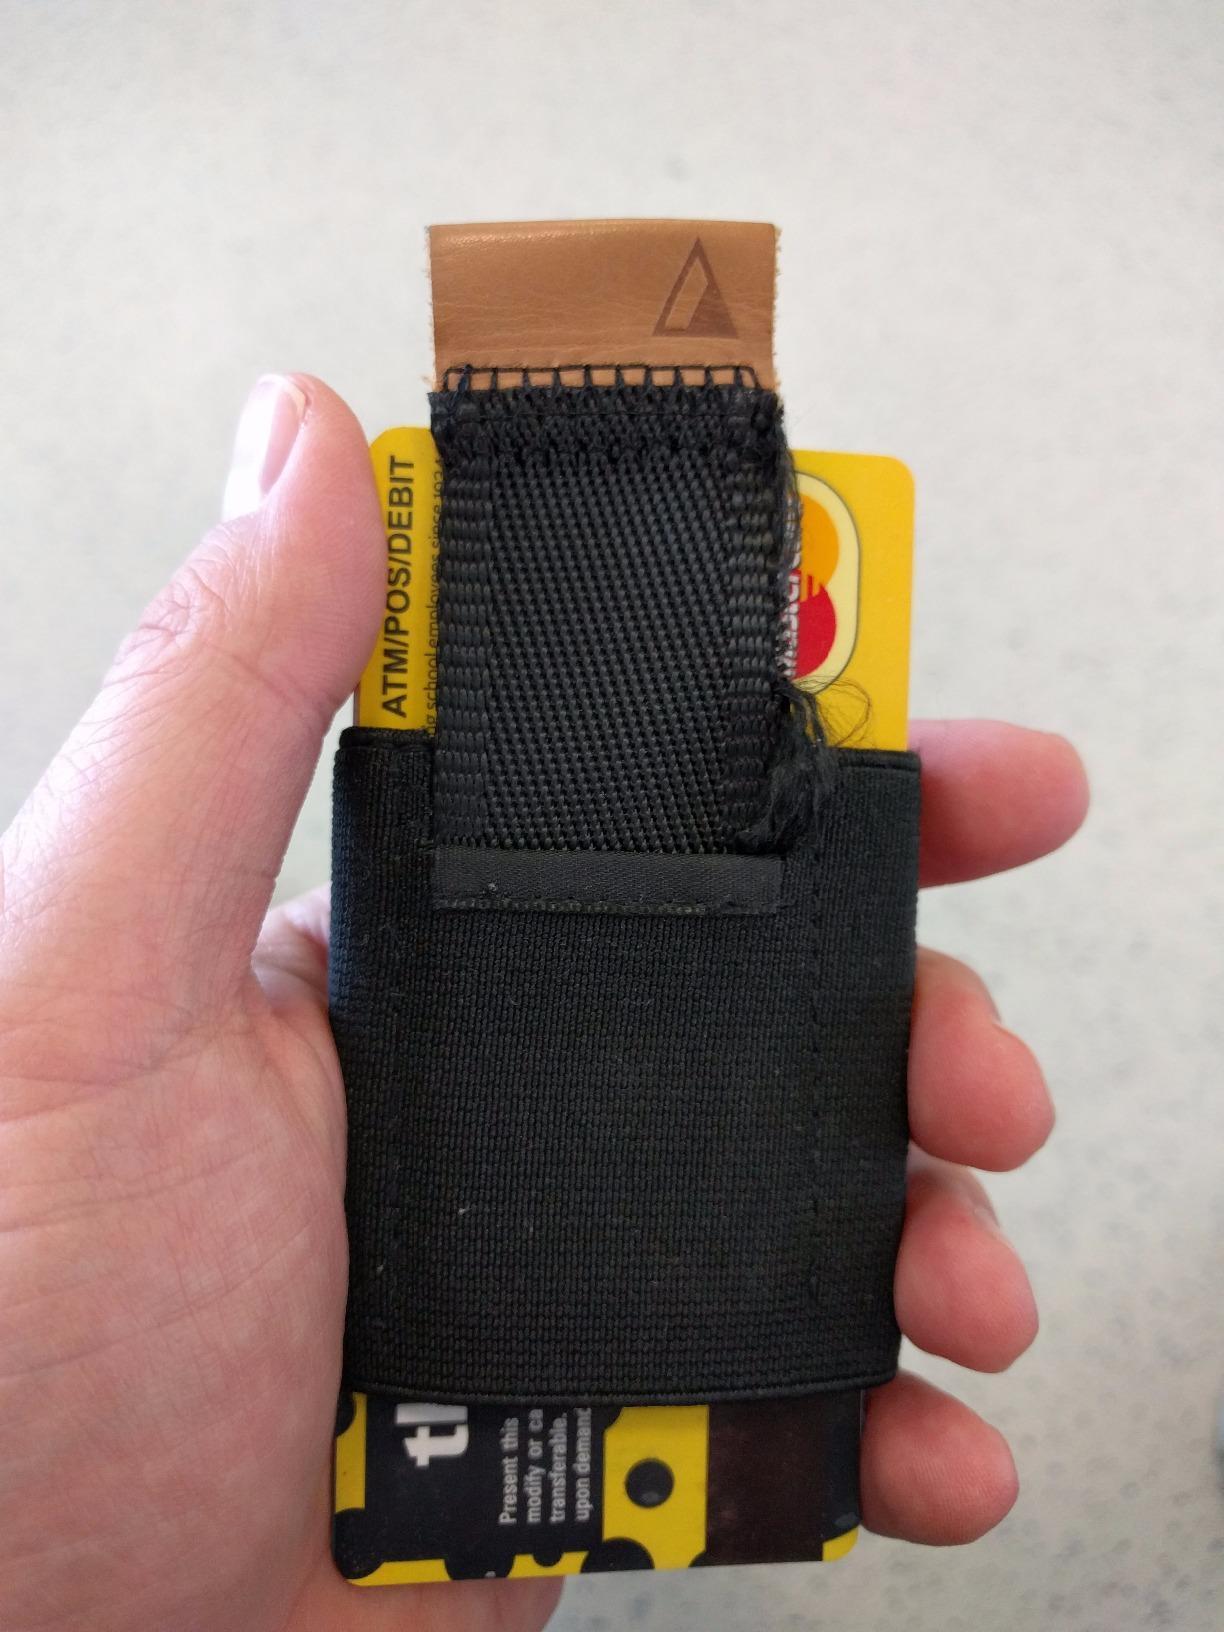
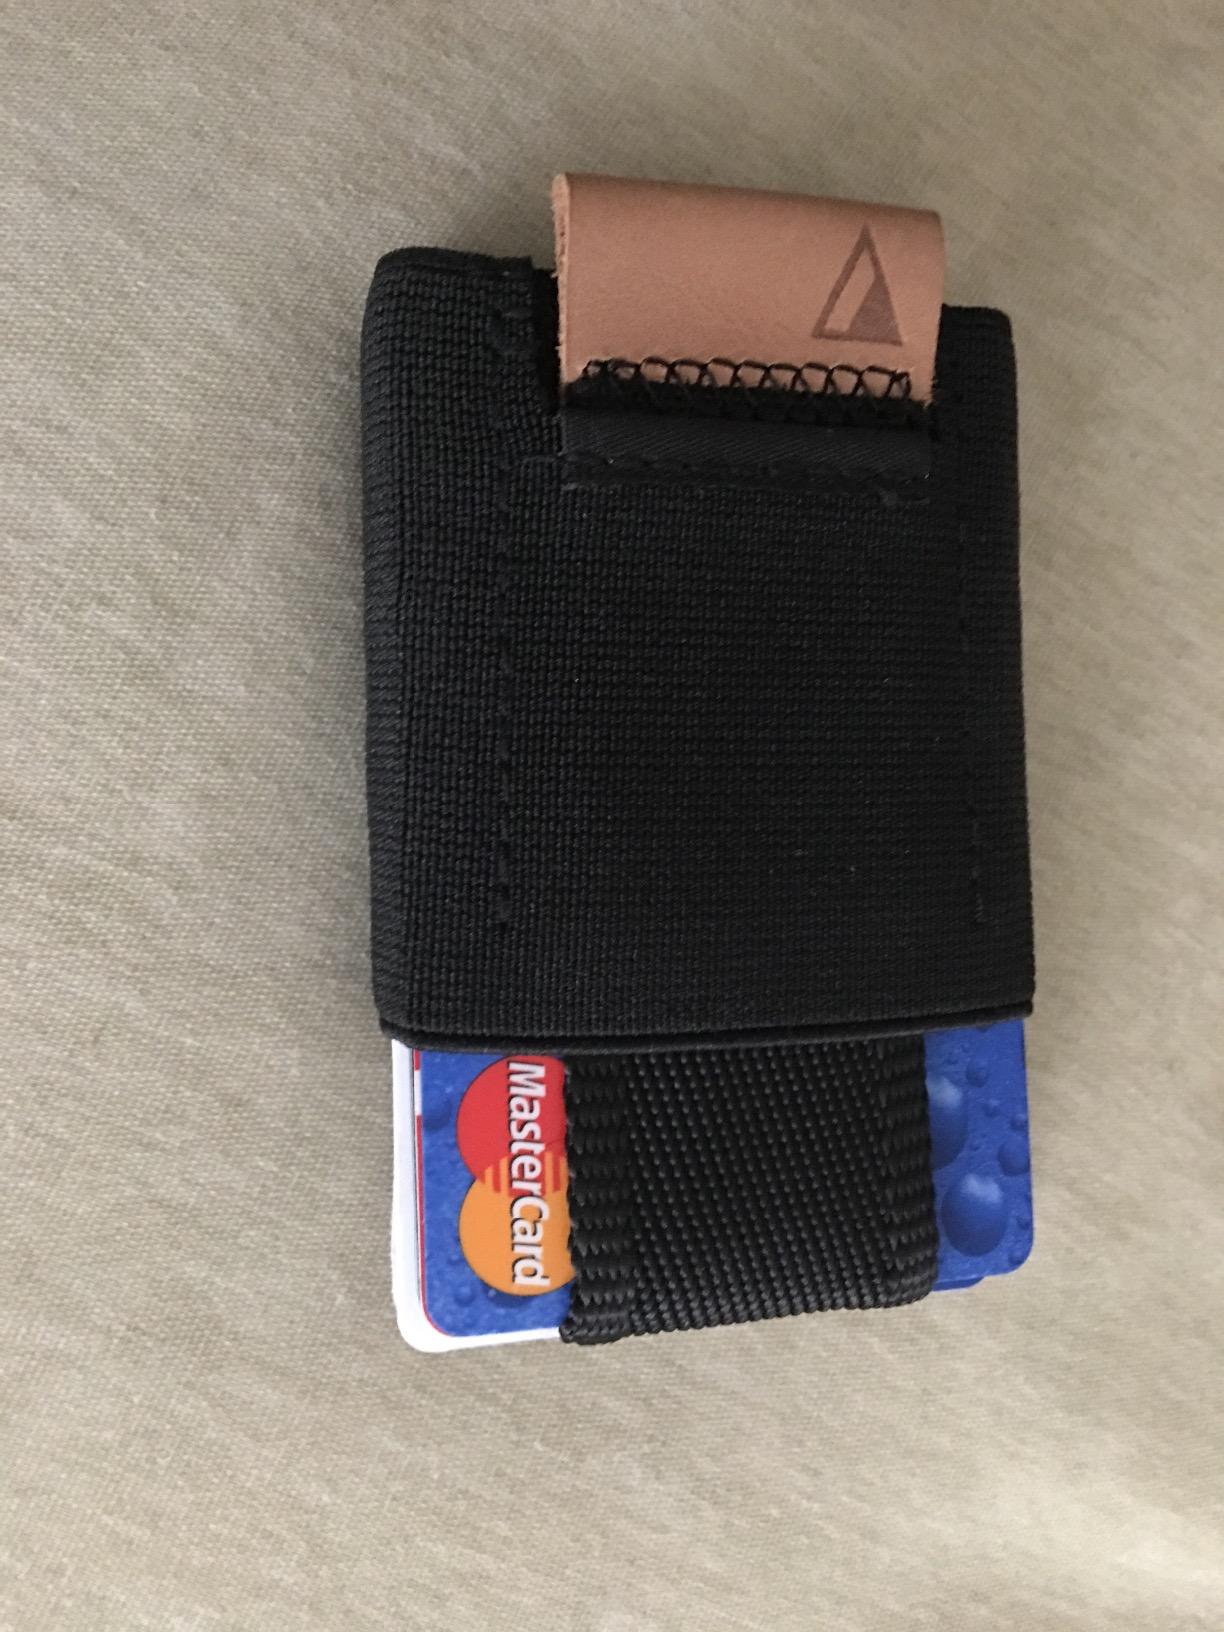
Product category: accessories_wallet
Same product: yes